Sloan Wainwright

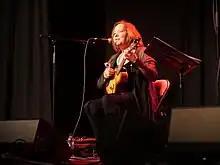
Sloan Wainwright performing at the Chapel Arts Centre on January 26, 2020

Sloan Wainwright (born 1957) is an American artist and member of the American independent music scene. Her musical style consists of a combination of folk, rock, jazz, and blues; which she developed while writing and performing in the Greenwich Village area of New York City. She released 11 albums between 1996 and 2021.